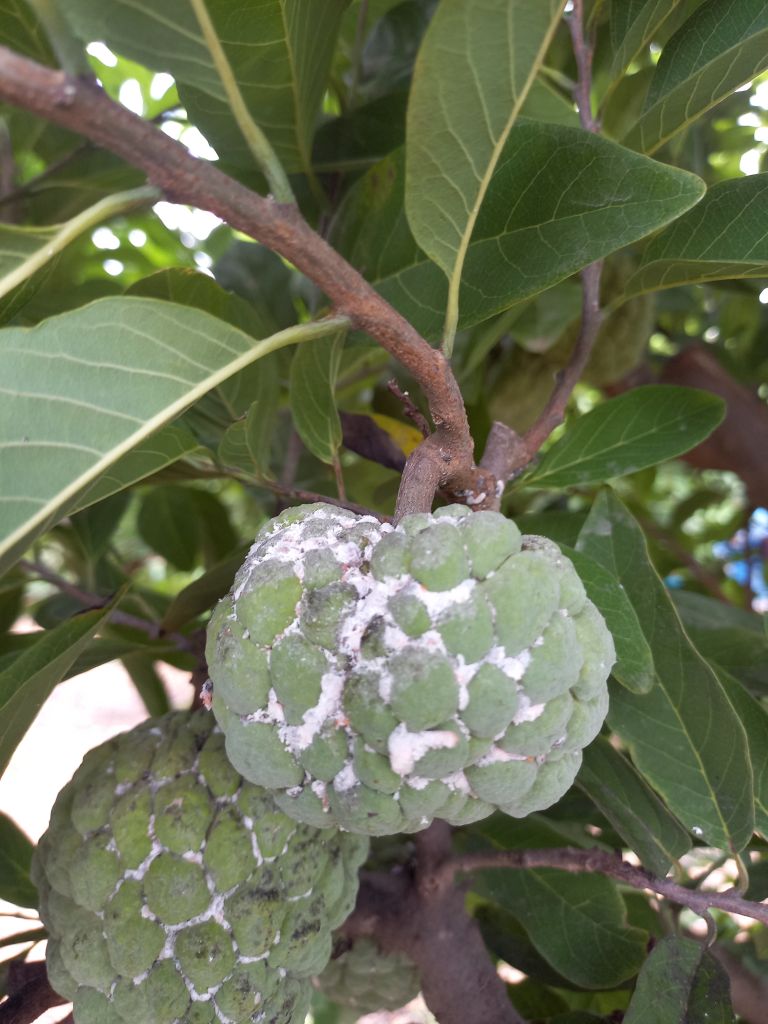
Disease label: Mealy Bug